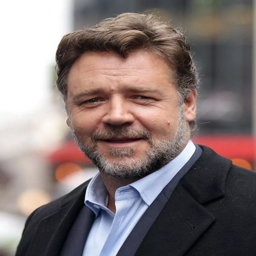
actor arriving for the premiere of person